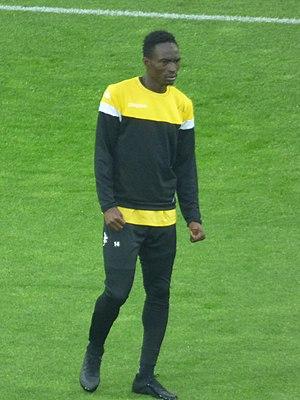
Adama Traoré avant le match RC Lens / US Orléans, le 17 mai 2019, comptant pour la 38ème journée du championnat de France de football de Ligue 2 2018-2019, au Stade Bollaert-Delelis.
Adama Traoré, né le 5 juin 1995 à Bamako, est footballeur international malien évoluant au poste d'attaquant au FC Metz.